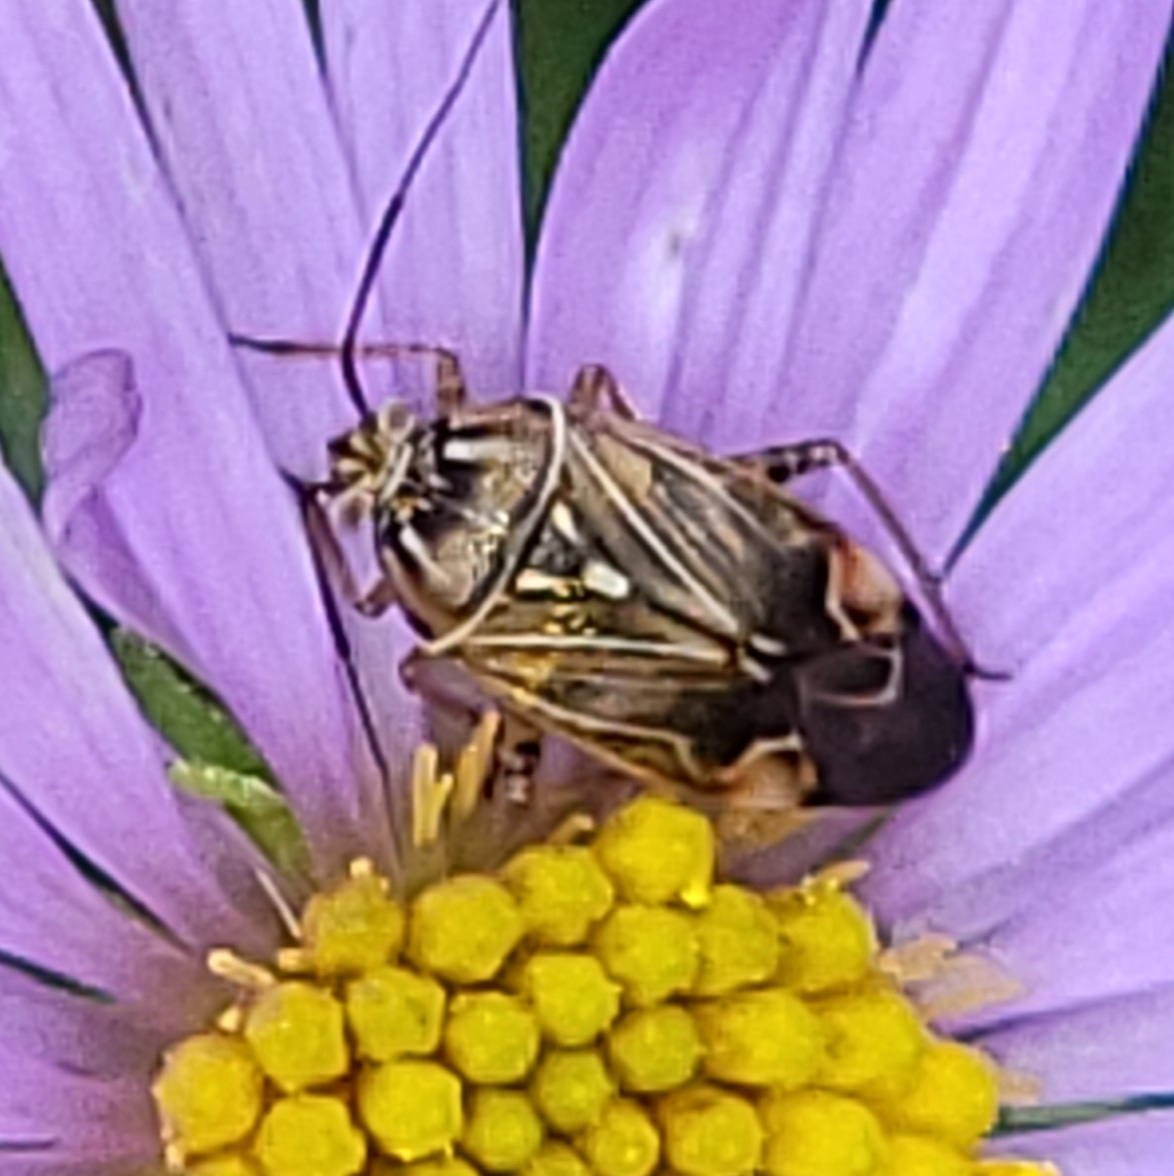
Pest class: lygus_bug